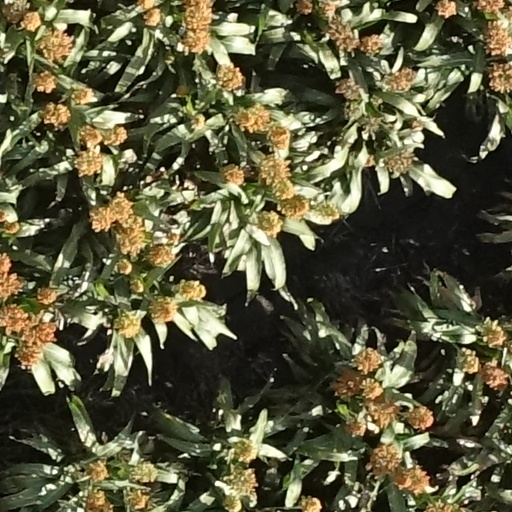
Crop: sorghum